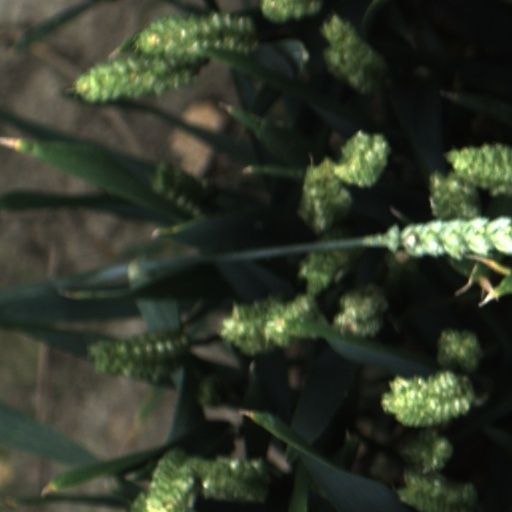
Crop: wheat